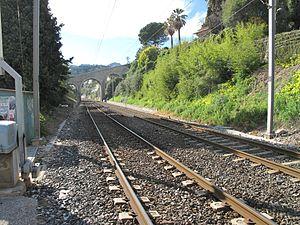
Voie ferrée à l'est de Menton, en tournant le dos à Vintimille.